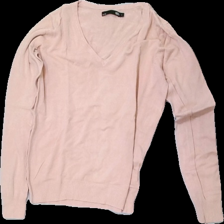
View: front
Type: Sweater
Category: Ladies
Brand: Lager 157
Colors: Pink
Material: 74% Viscose 26% Nylon
Cut: Regular, V-collar
Size: L
Season: All
Price range: 50-100
Recommended usage: Reuse
Description: Pink knitted sweater